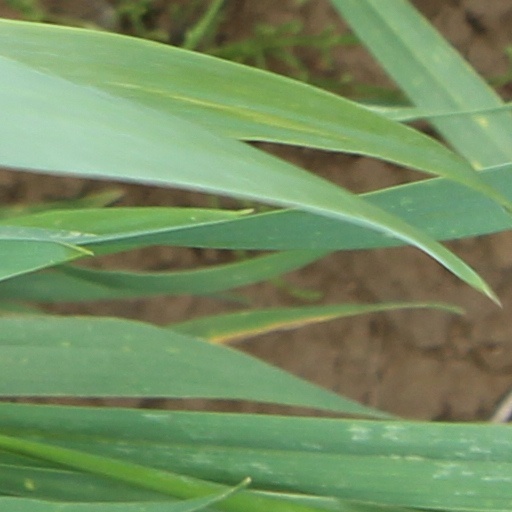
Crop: wheat